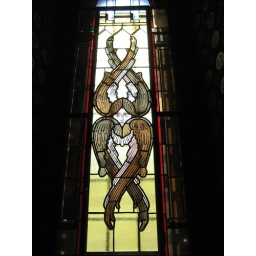
Stained glass window in church